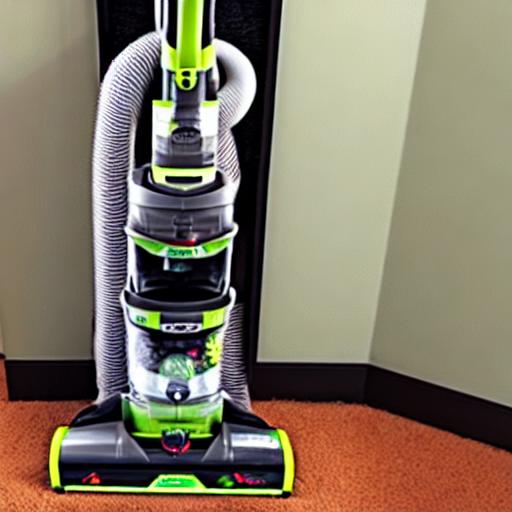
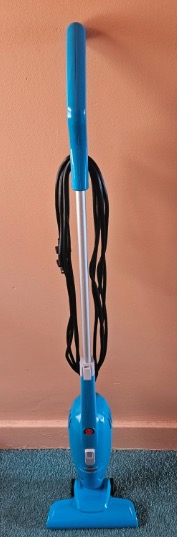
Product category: items_vacuum
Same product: no